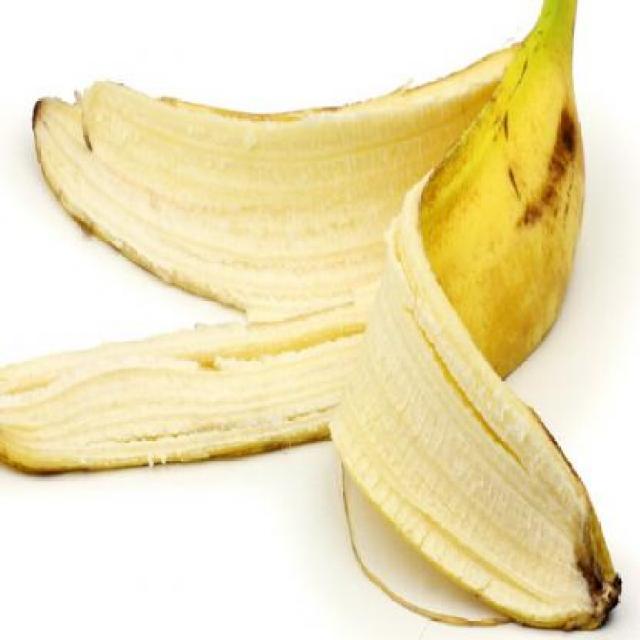
Label: bananas